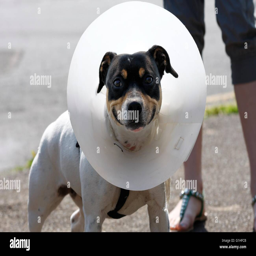
small dog wearing a cone after surgery